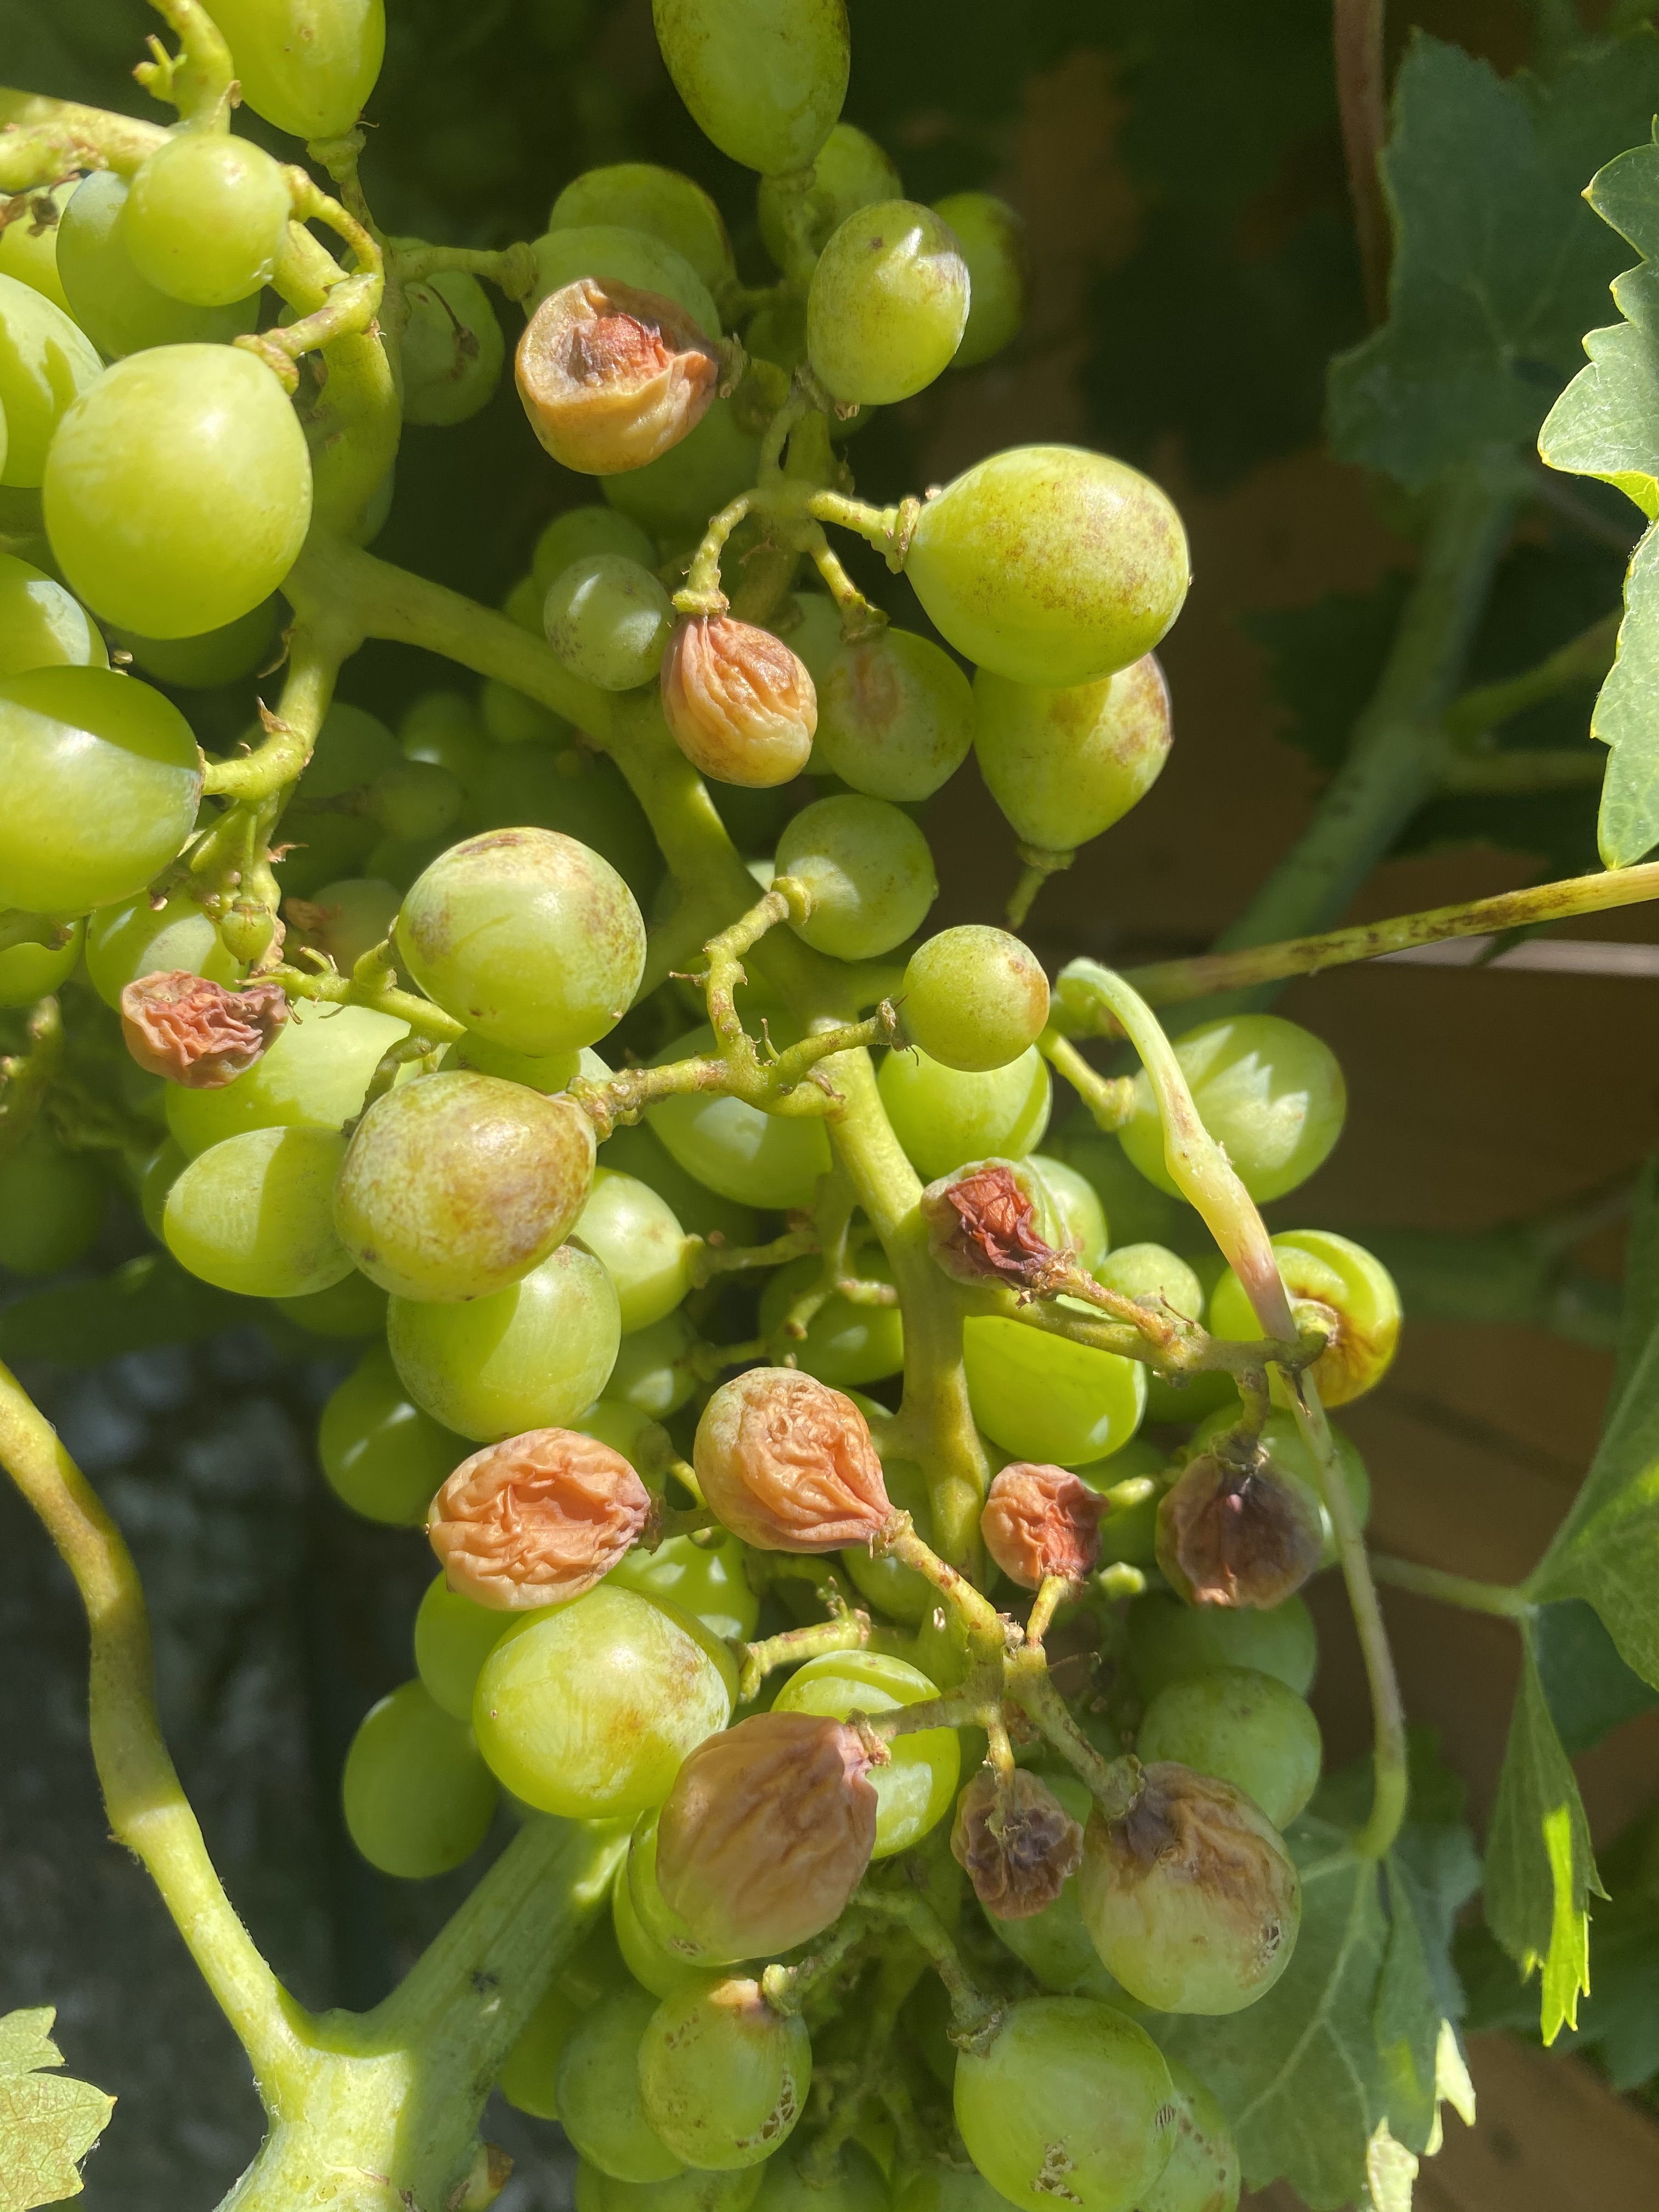
Plant: Grape
Disease: grape black rot